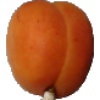
Label: Apricot 1